Robert Pitcairn (commendator)

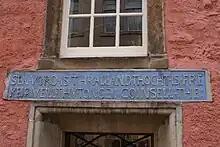
Pitcairn is supposed to have been the author of this inscription on the abbot's house, Dunfermline on the south side of Maygate Street, the tag "Sen vord is thrall and thocht is free,/Keep veill thye tonge, I counsel the".

Robert Pitcairn (1520?–1584) was a Scottish administrator, diplomat and judge, secretary of state and commendator of Dunfermline.